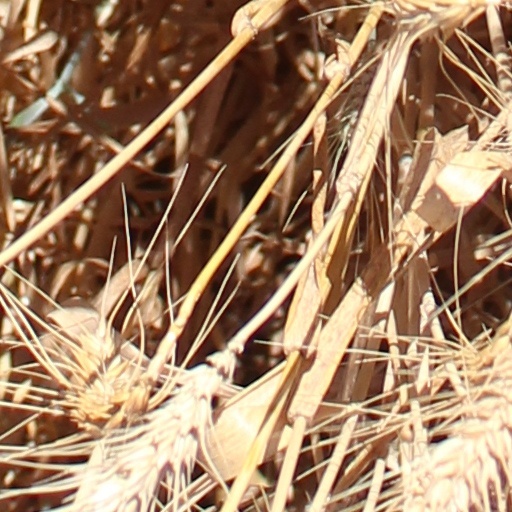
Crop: wheat